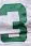
Number: 3